Chlorophorus sartor

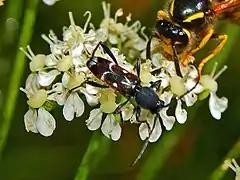
C. sartor – male

"Chlorophorus sartor" can reach a length of . Head, pronotum and elytra are black or brownish and the elytrae show three light stripes and dots.